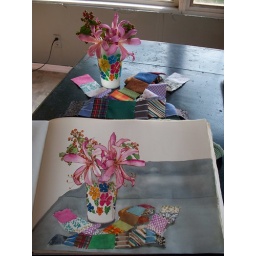
Sketch August eighteenth naked lady lily in a plastic cup and quilt sqauares